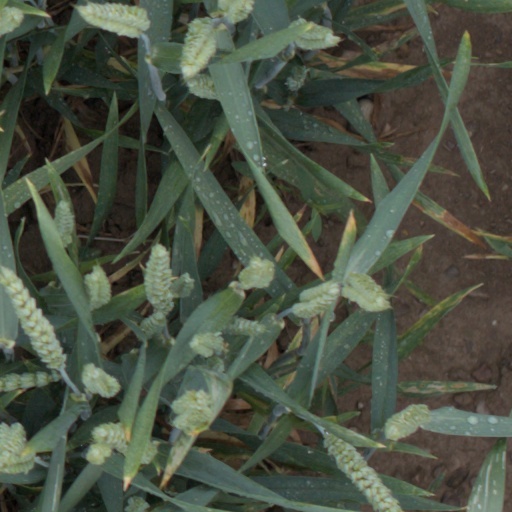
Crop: wheat